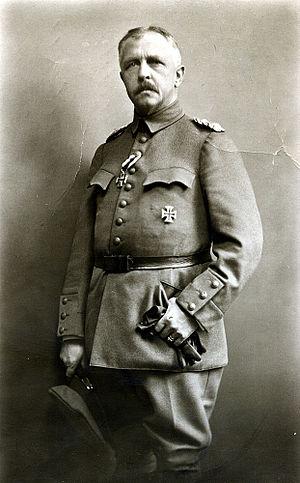
Heinrich XXVII., Principauté de Reuss, branche cadette Русский: Генрих XXVII., Княжество Рейсс младшей линии